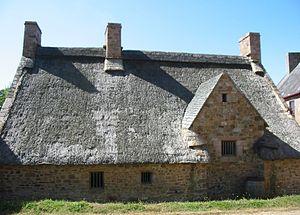
Hamptonne, Saint--Laurent, Jersey